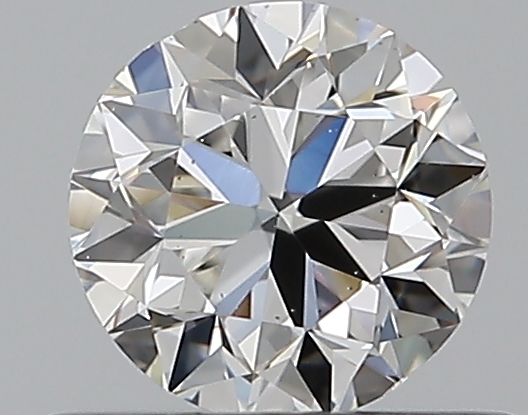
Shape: round
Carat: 0.5
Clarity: SI1
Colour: E
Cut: GD
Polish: EX
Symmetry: GD
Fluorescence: N
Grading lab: GIA
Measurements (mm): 4.92 x 4.96 x 3.19